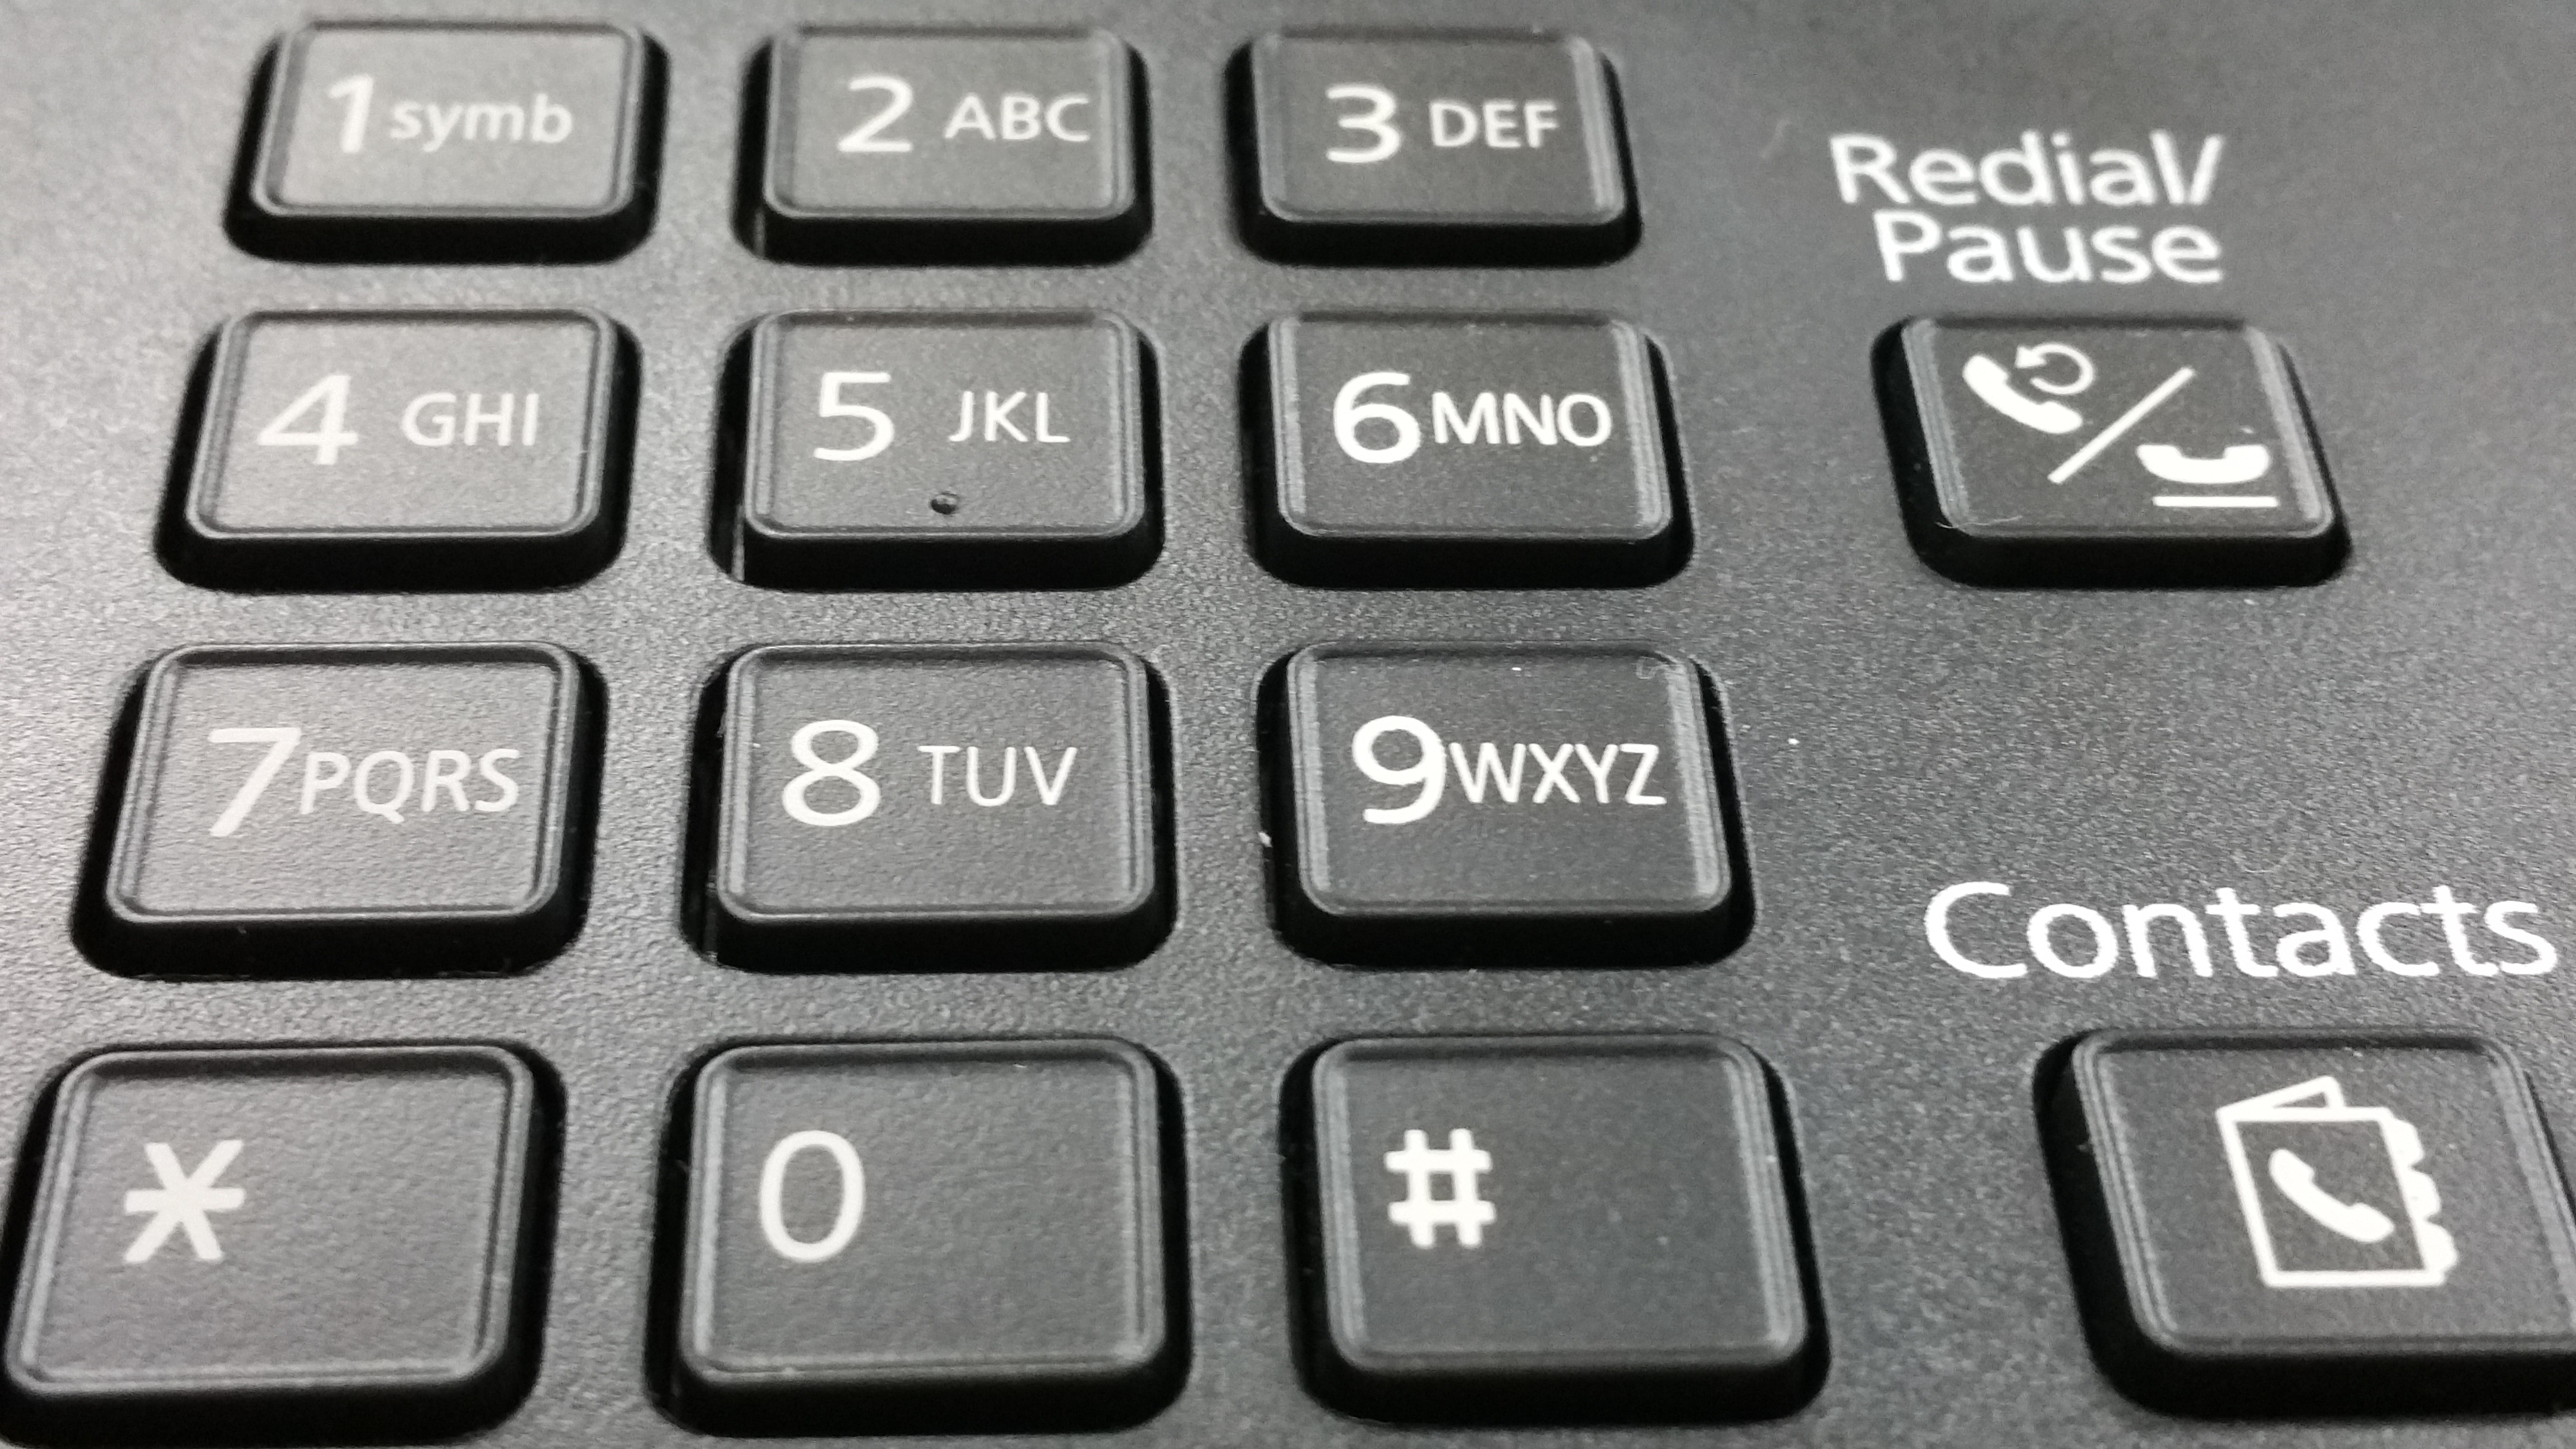
keyboard, technology, number, phone, cash, font, numbers, nero, multimedia, computer keyboard, fax, numeric keypad, automotive exterior, musical keyboard, office equipment, informatica